Jean-Jacques Bachelier

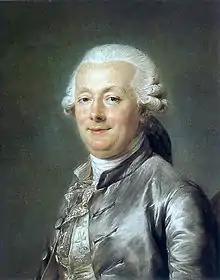
Jean-Jacques-Bachelier, portrait by Adélaïde Labille-Guiard

Jean-Jacques Bachelier (1724–1806) was a French painter and director of the porcelain factory at Sèvres.